Supplemental Nutrition Assistance Program

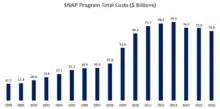
Total program costs from 2000 to 2016. The amount increased sharply after 2008 due to the Great Recession, and has fallen since 2013 as the economy recovers.

According to the United States Department of Agriculture (based on a study of data gathered in Fiscal Year 2010), statistics for the food stamp program are as follows: